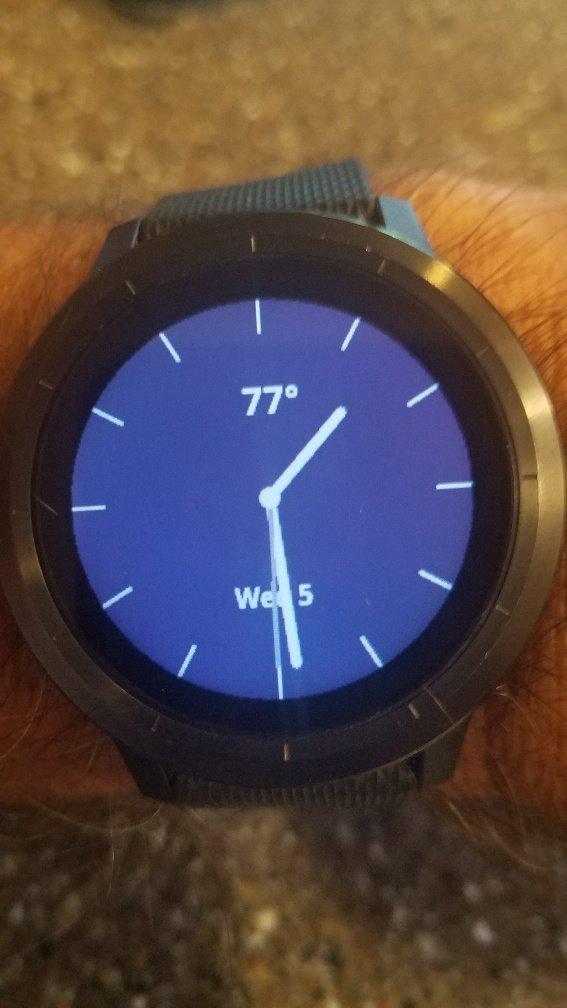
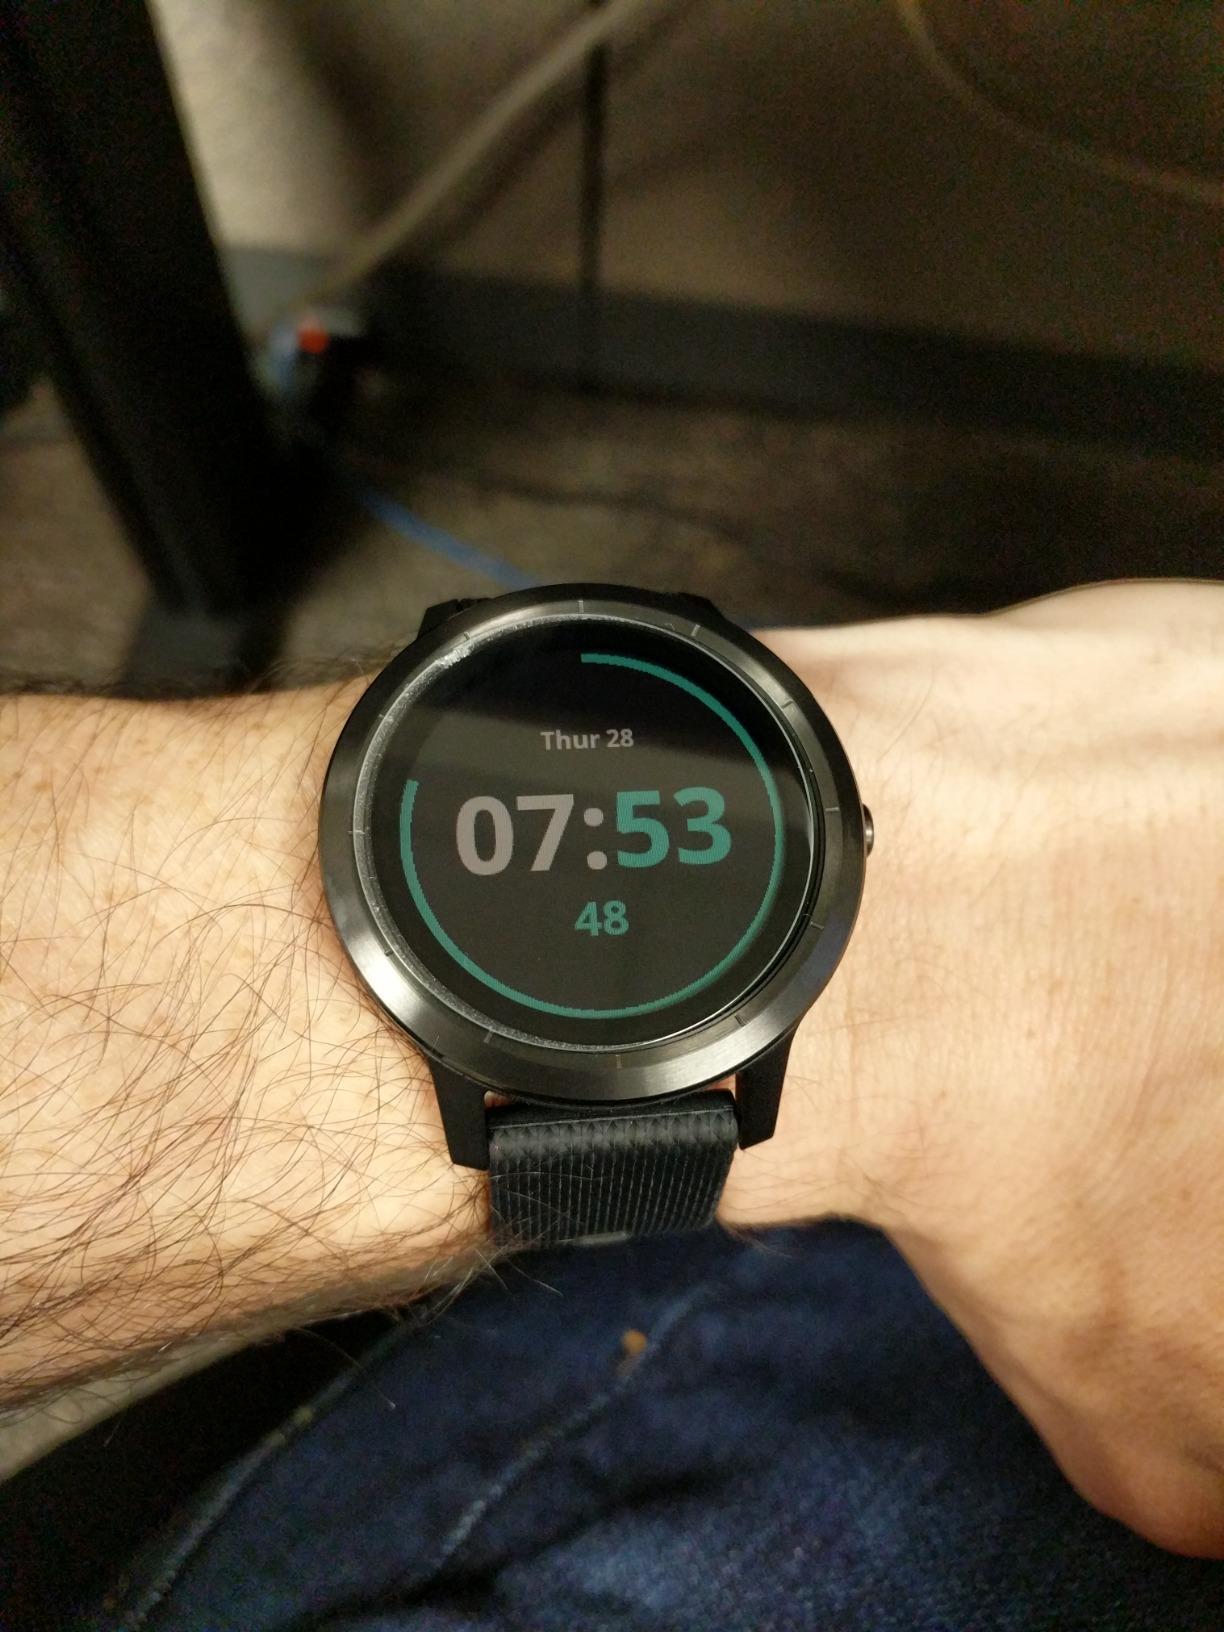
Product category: smartwatch
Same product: yes